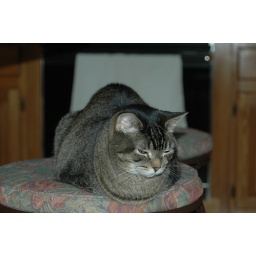
Boo, our lovable cat likes to be where the action is. Pictured in the kitchen on a bar stool.